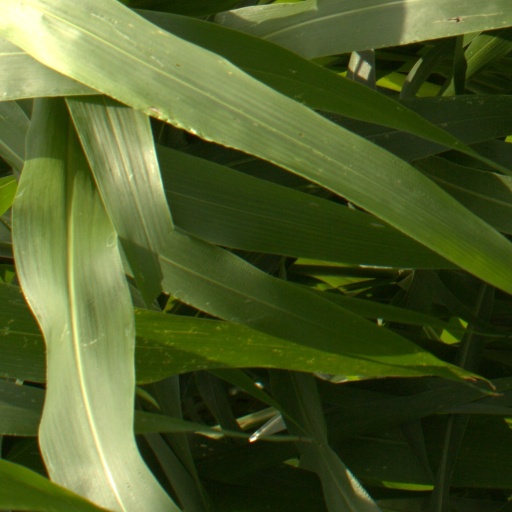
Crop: sorghum